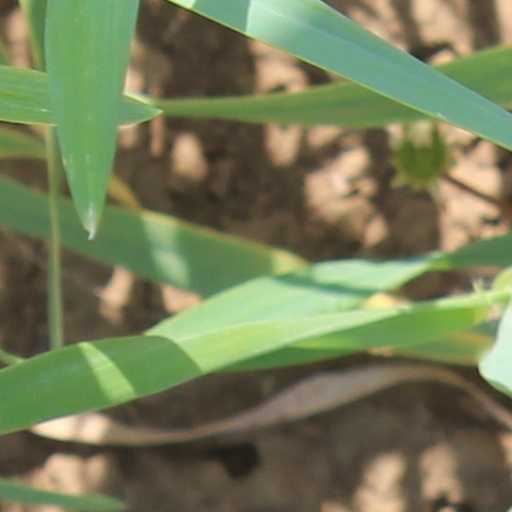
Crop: wheat